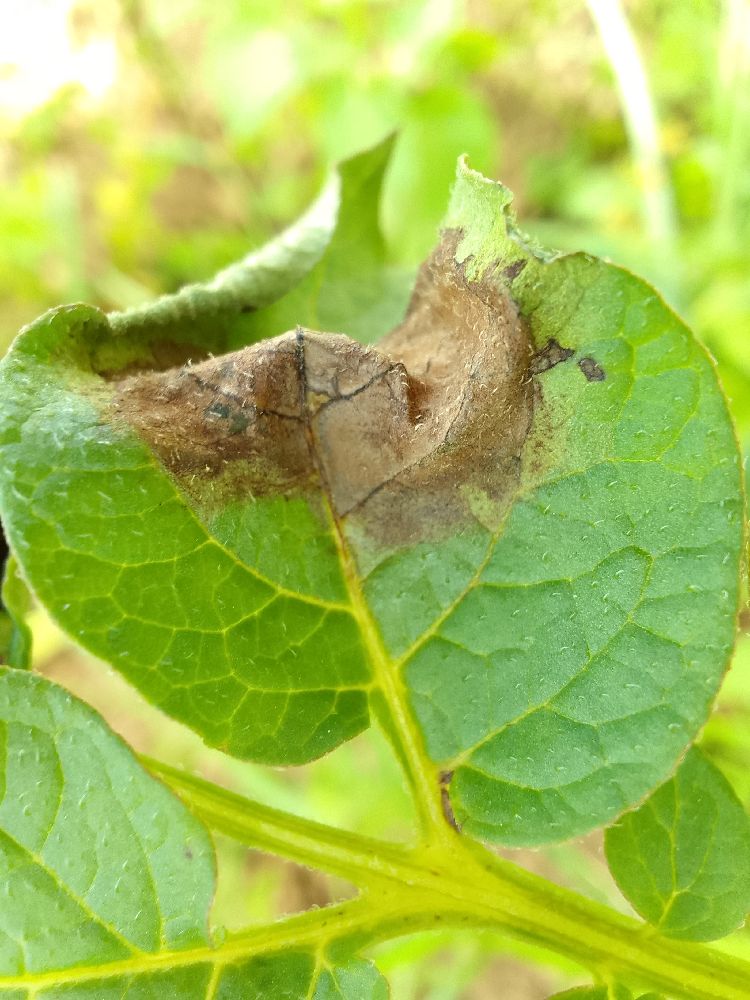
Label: Late blight